Question: Please indicate a possible affordance area of cup that can be used for holding
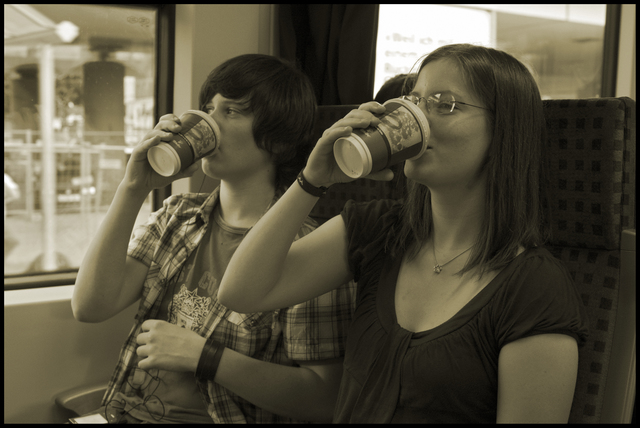
Answer: [328.5, 93.5, 436.5, 180.5]